Peruvian Paso

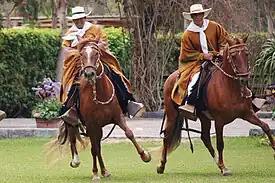
Peruvians showing their gait

The two best-known and most important events are The National Horse Competition Caballo de Paso Peruano held in Pachacamac and at the Internacional de la Primavera during the months of September and October in Trujillo city and during the international Marinera Festival in January. The Marinera is also a dance, typically between a man and a woman and specialized forms of the Marinera involves dancing alongside the Peruvian Paso horse. Peru's National Institute of Culture has declared that the horses are part of Peru's national cultural heritage.